Tamina (river)

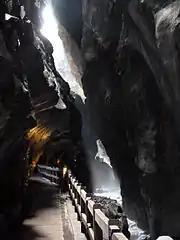
Tamina Gorge near the hot spring

Between Valens and the hamlet of Bonadivis, the water of the Tamina digs up to into the ground. Over the last 15,000 years, the small river has eaten its way into the rock and, between Valens and Ragol, it is sometimes even completely covered by natural bridges. The narrow crevice is around long and deep. The gorge, which is accessible by a pedestrian bridge, also contains a hot spring used for a spa. At Pfäfers, the gorge widens so much that for the last there is also space for a single-lane road next to the river, which since 1838 connects Bad Ragaz with Altes Bad Pfäfers (a former spa and hotel, now a museum and restaurant). The road is closed to cars, but a bus (line 453) operates on it, departing from Bad Ragaz railway station.